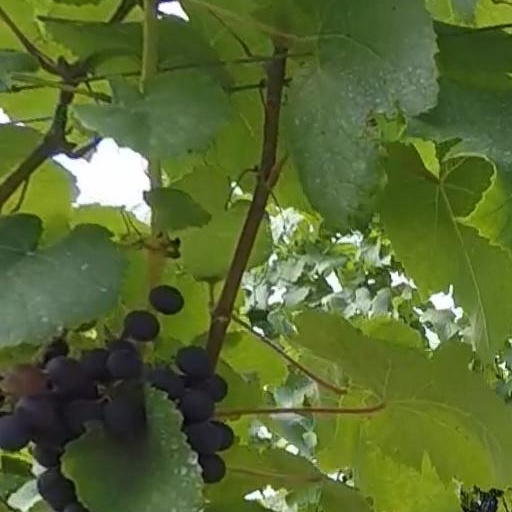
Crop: grape